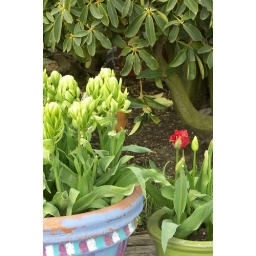
Yes, the green flowers are tulips in full bloom. A striking new variety.